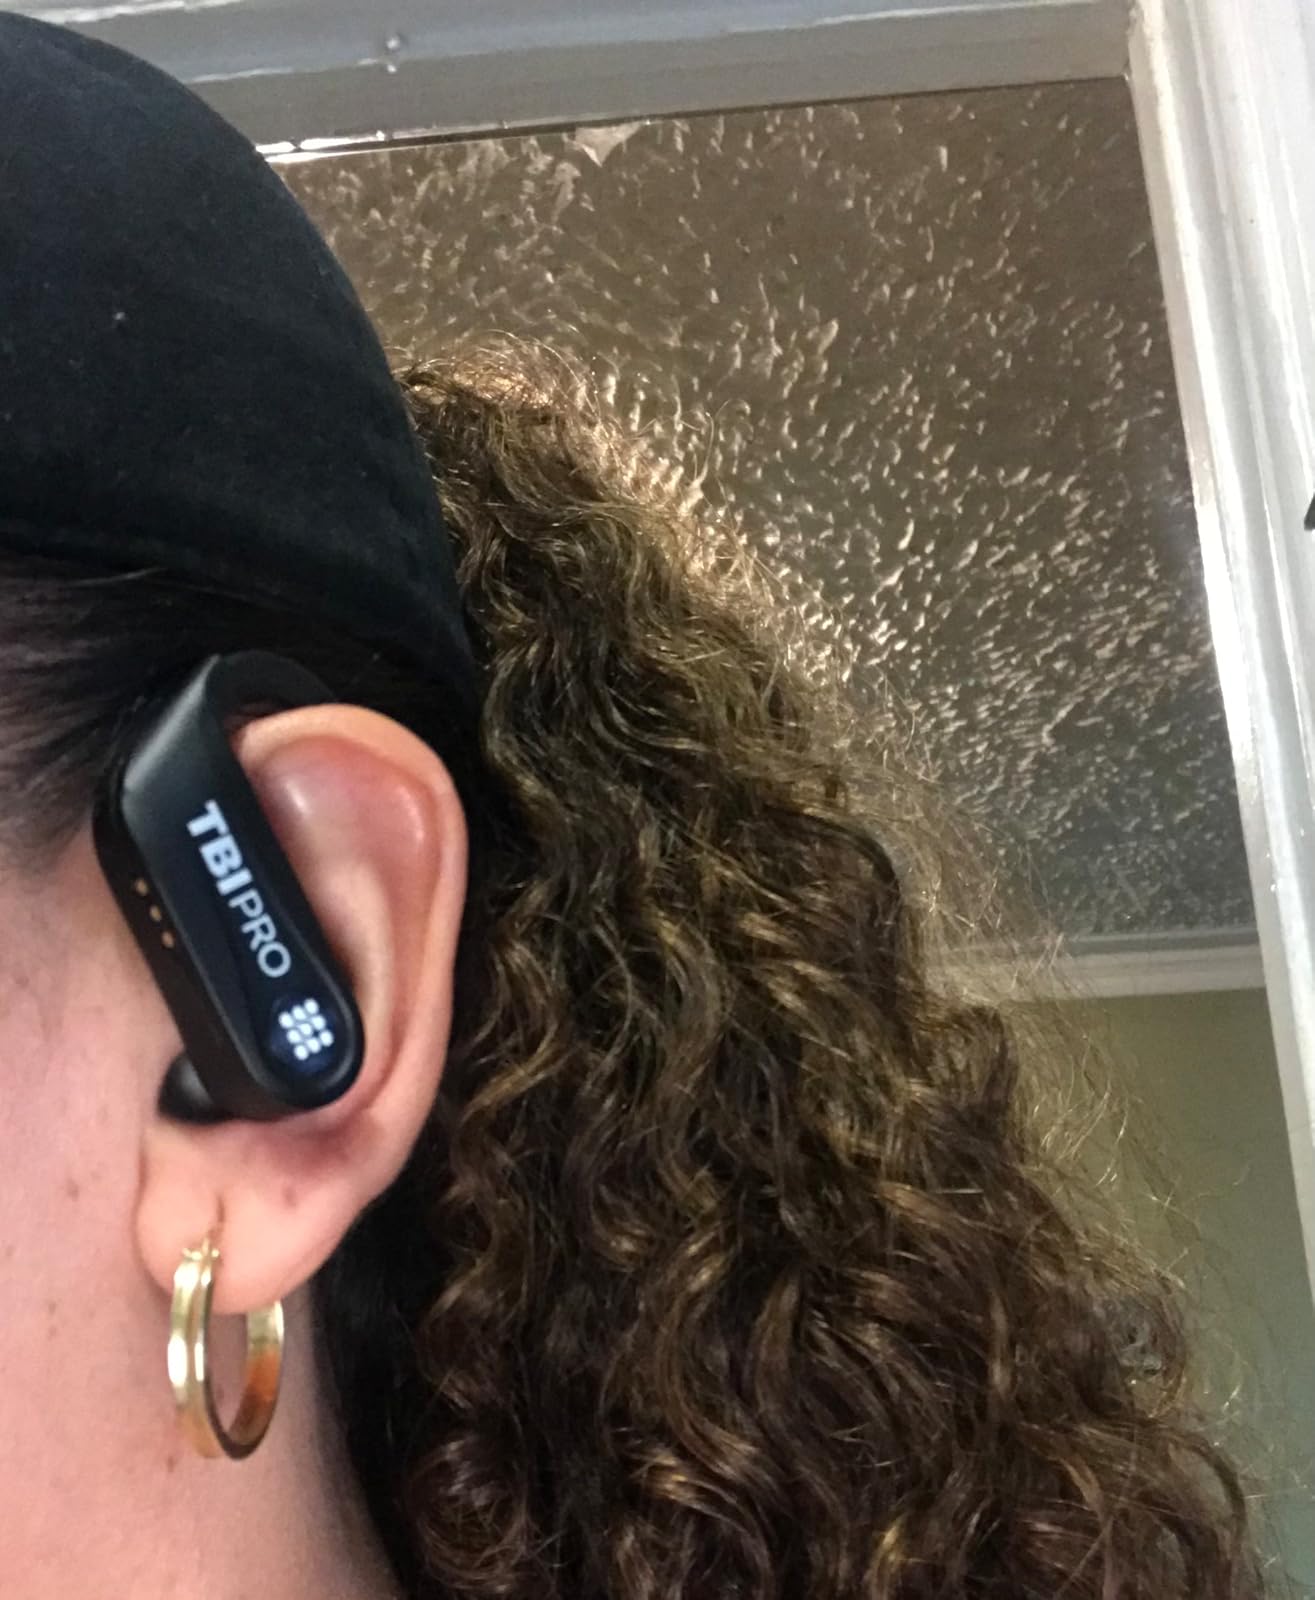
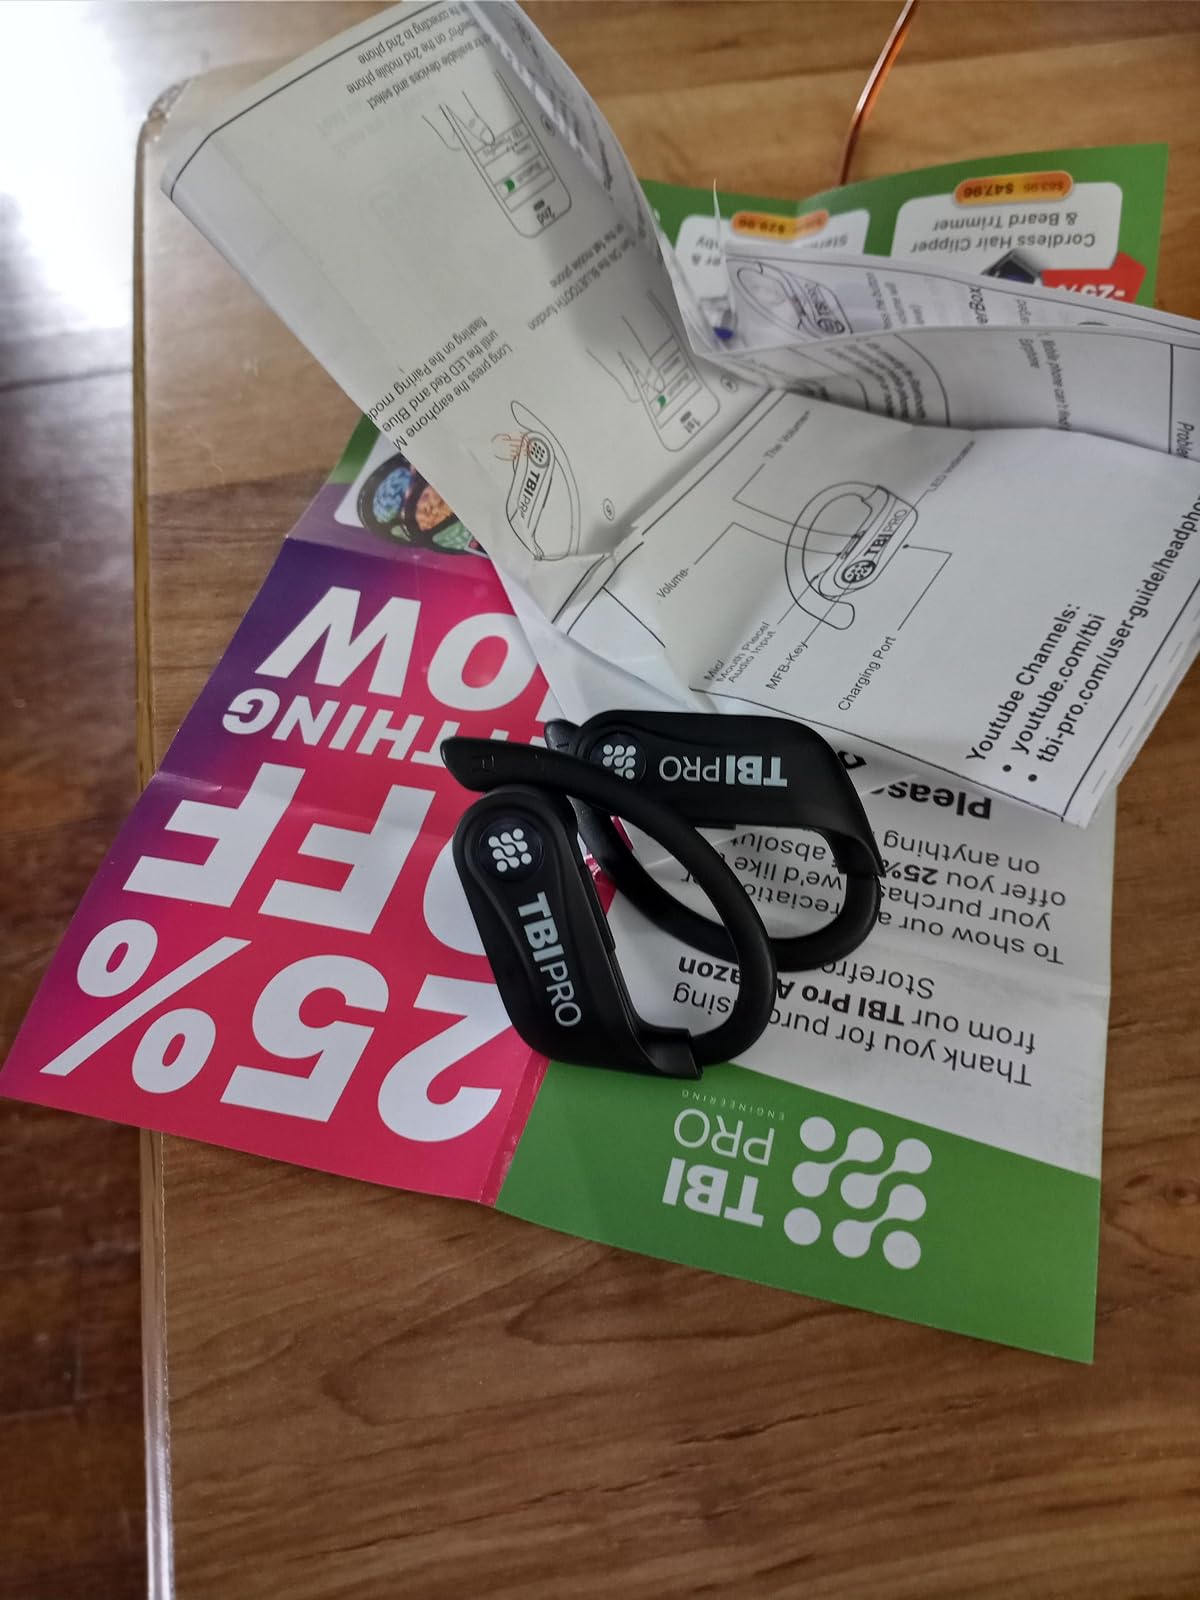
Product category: earbuds
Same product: yes